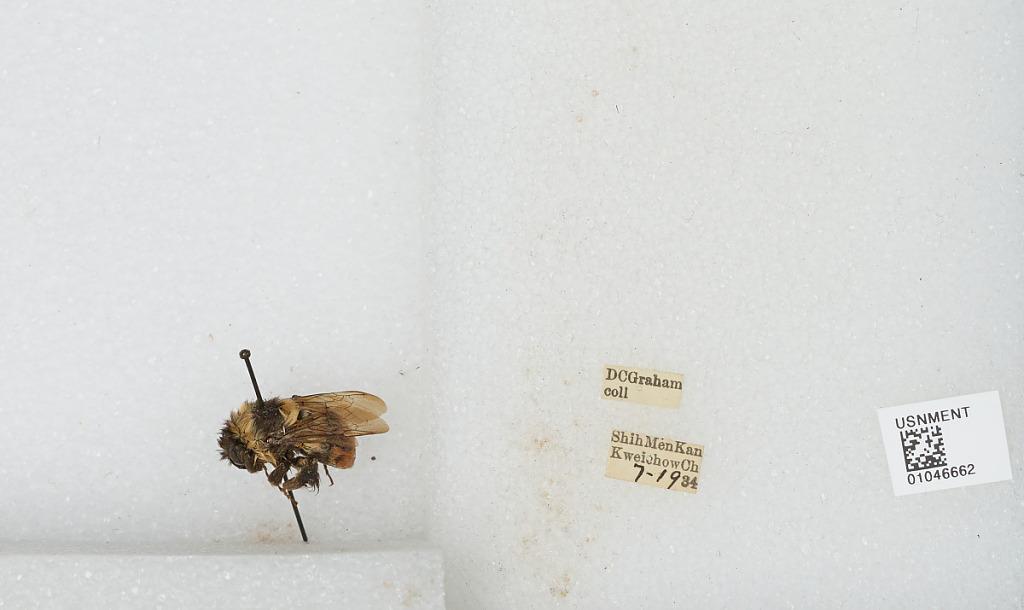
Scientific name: Bombus sp.
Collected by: D. Graham
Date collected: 1934-7-19
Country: China
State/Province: Guizhou
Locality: Shimenkan